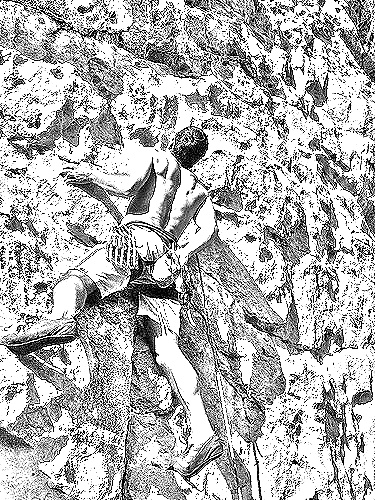
Portrait style: Sketch Portrait